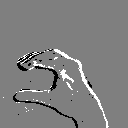
ASL letter: c